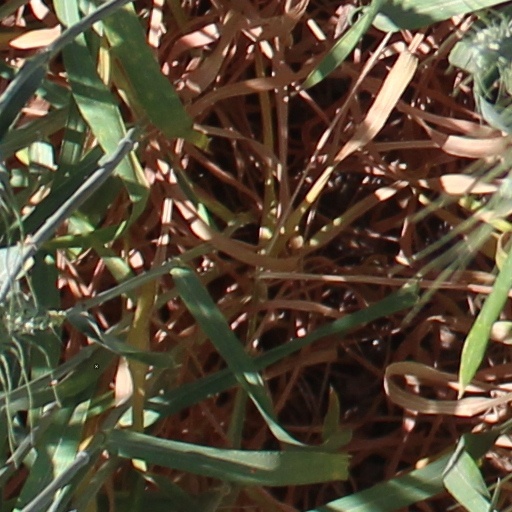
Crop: wheat